Mary Miles Minter

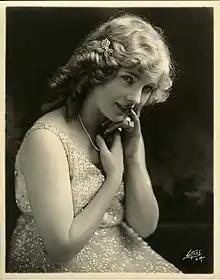
Miles Minter by Witzel, circa 1917

Minter was involved with James Kirkwood Sr. for a time in 1916 when she was 15 years old. Minter and Kirkwood "married" without benefit of clergy in the countryside near Santa Barbara. The relationship ended after Minter became pregnant by Kirkwood and underwent an abortion, which was paid for by her mother.